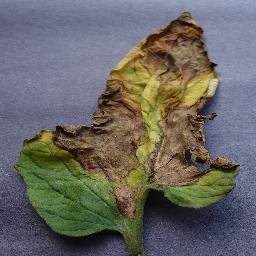
Label: Tomato___Late_blight